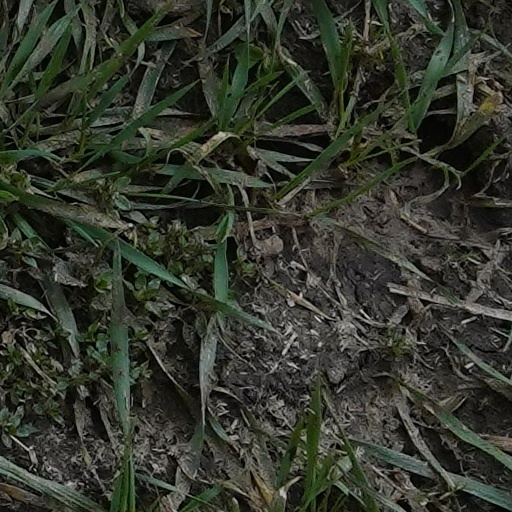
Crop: wheat